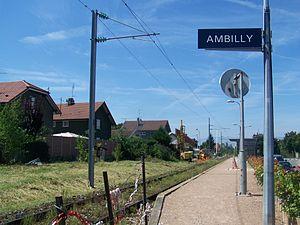
La petite gare d'Ambilly en Haute-Savoie. Située entre Annemasse et Genève en Suisse.
La gare d'Ambilly est une ancienne gare ferroviaire française située sur le territoire de la commune d'Ambilly dans le département de la Haute-Savoie en région Auvergne-Rhône-Alpes.